Monastery of the Holy Trinity, Meteora

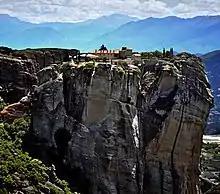
A view

The history of building monasteries on top of perilous cliffs near Meteora occurred between the 14th and 15th centuries. Even prior to this, in the 11th century, religious communities had established hermitages at the foot of these cliffs. In the 14th century, the titular emperor of Serbs and Greeks, John Uroš, became a monk and moved to Meteora; he endowed, rebuilt and established monasteries here. During the political upheavals in the region during this century, monks retreated to the safe haven offered by the cliffs. The monk Dometius was said to be the founder of the monastery, arriving at the site of Holy Trinity in 1438, according to local legend. Holy Trinity according to many sources was built in 1475–1476, though some sources say the construction dates of the monastery and its adjoining chapel, dedicated to St. John the Baptist, are unknown. Holy Trinity's decoration was added in 1741. By end of the fifteenth century, there were 24 such monasteries, such as Holy Trinity, Rousanou–Saint Barbara, and St. Nicholas Anapausas. Damascene, Jonah, and Parthenios, were benefactors and those who took part in restorations; their names grace the monastery walls.